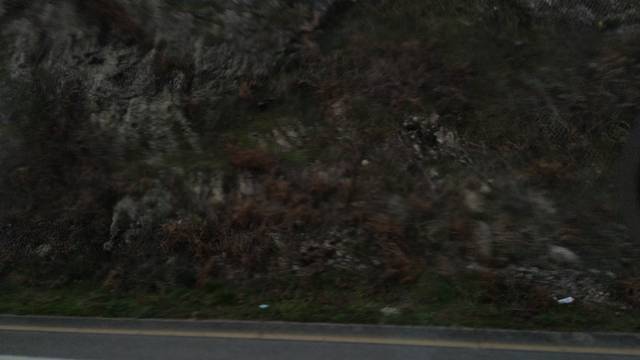
Region: Portugal
Coordinates: 41.248, -8.11